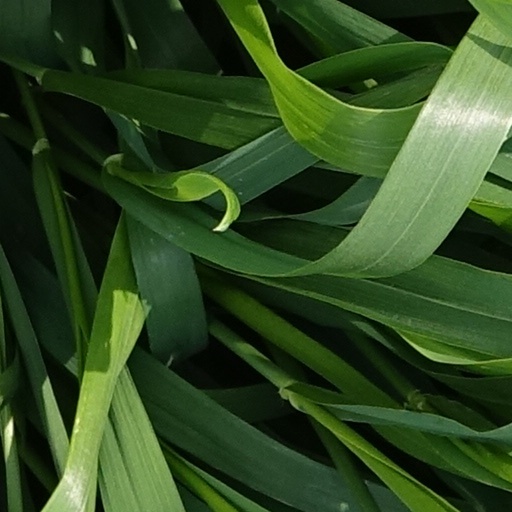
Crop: wheat